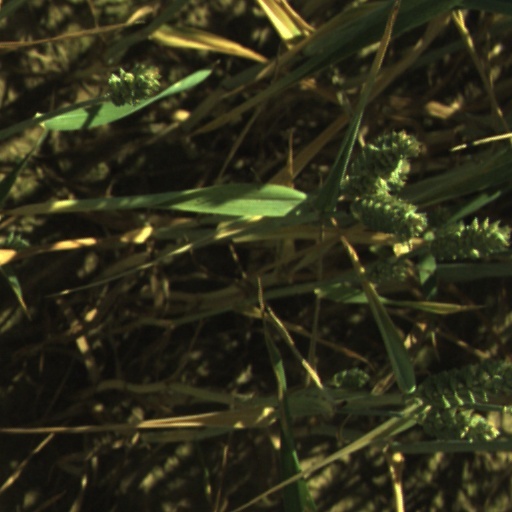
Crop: wheat